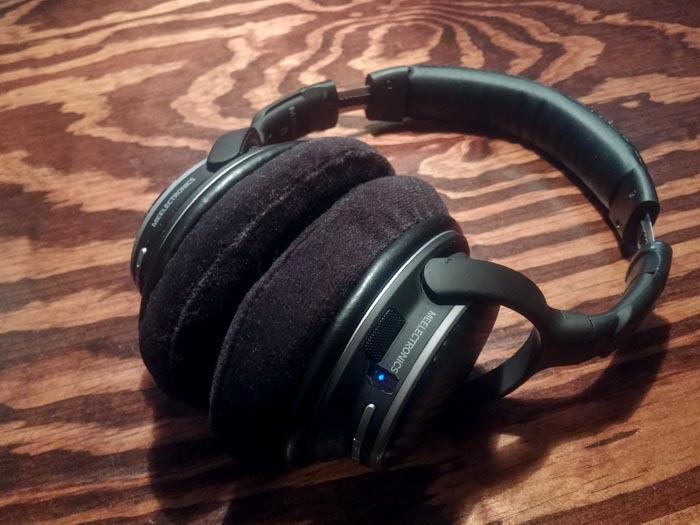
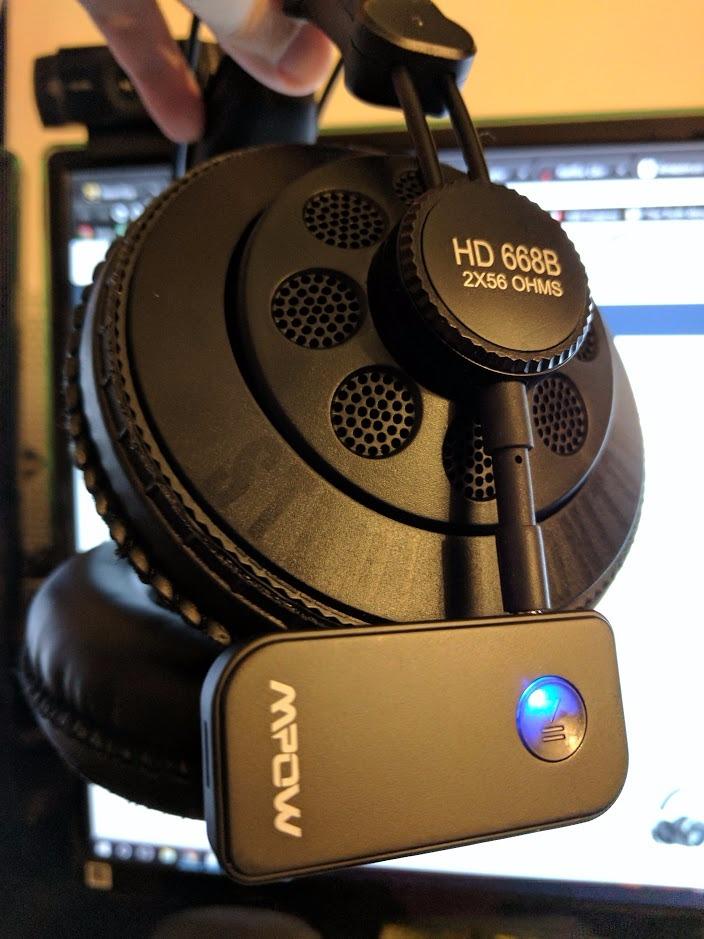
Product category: headphones
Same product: no